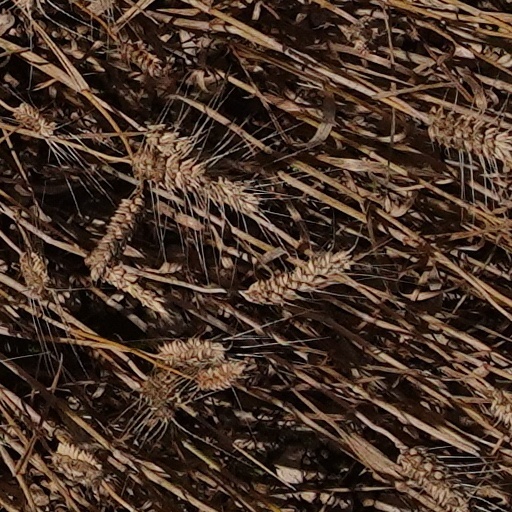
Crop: wheat